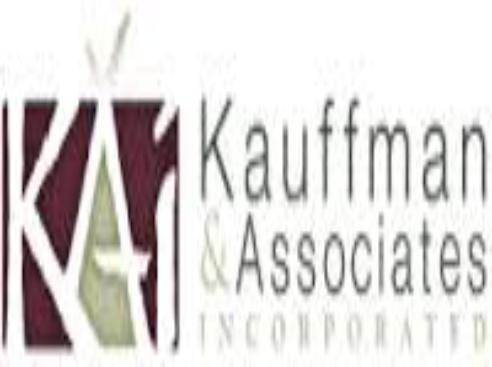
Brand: Kauffman
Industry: Others